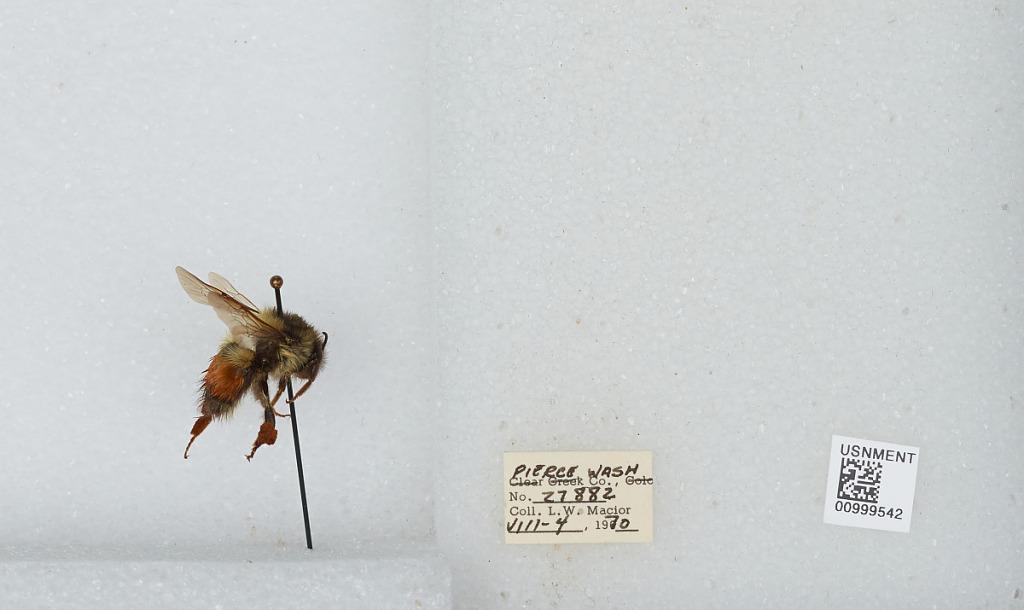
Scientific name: Bombus (Pyrobombus) melanopygus Nylander
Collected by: L. Macior
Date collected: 1970-8-4
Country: United States
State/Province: Washington
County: Pierce
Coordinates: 47.05, -122.12